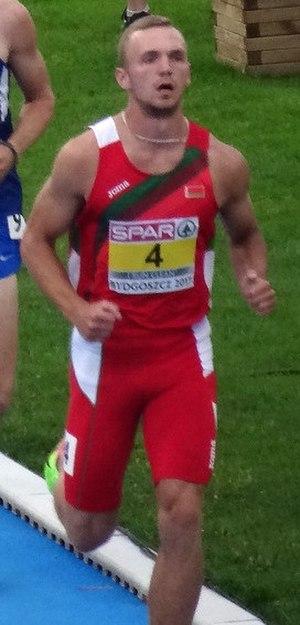
Maksim Andraloits est un athlète biélorusse, spécialiste du décathlon.